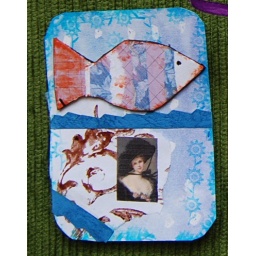
fish in blue